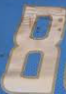
Number: 8